Hans Makart

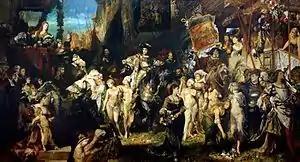
""

Makart's painting "The Entry of Charles V into Antwerp" caused some controversy, because Charles V was depicted arriving in a procession surrounded by nude virgins (it was considered offensive to include nudes in such a relatively modern scene). In the United States, the painting came under the proscription of Anthony Comstock, which secured Makart's fame there. The American public immediately desired to see what Comstock was persecuting, so they could decide whether he was acting correctly or in error.